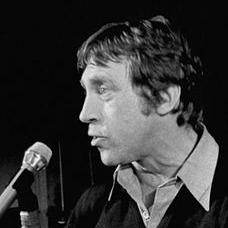
Age: 40